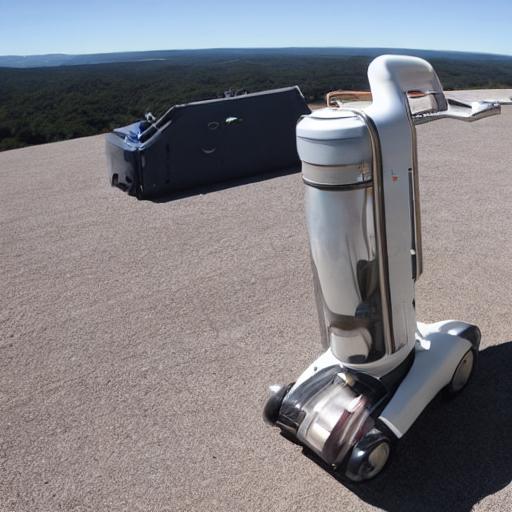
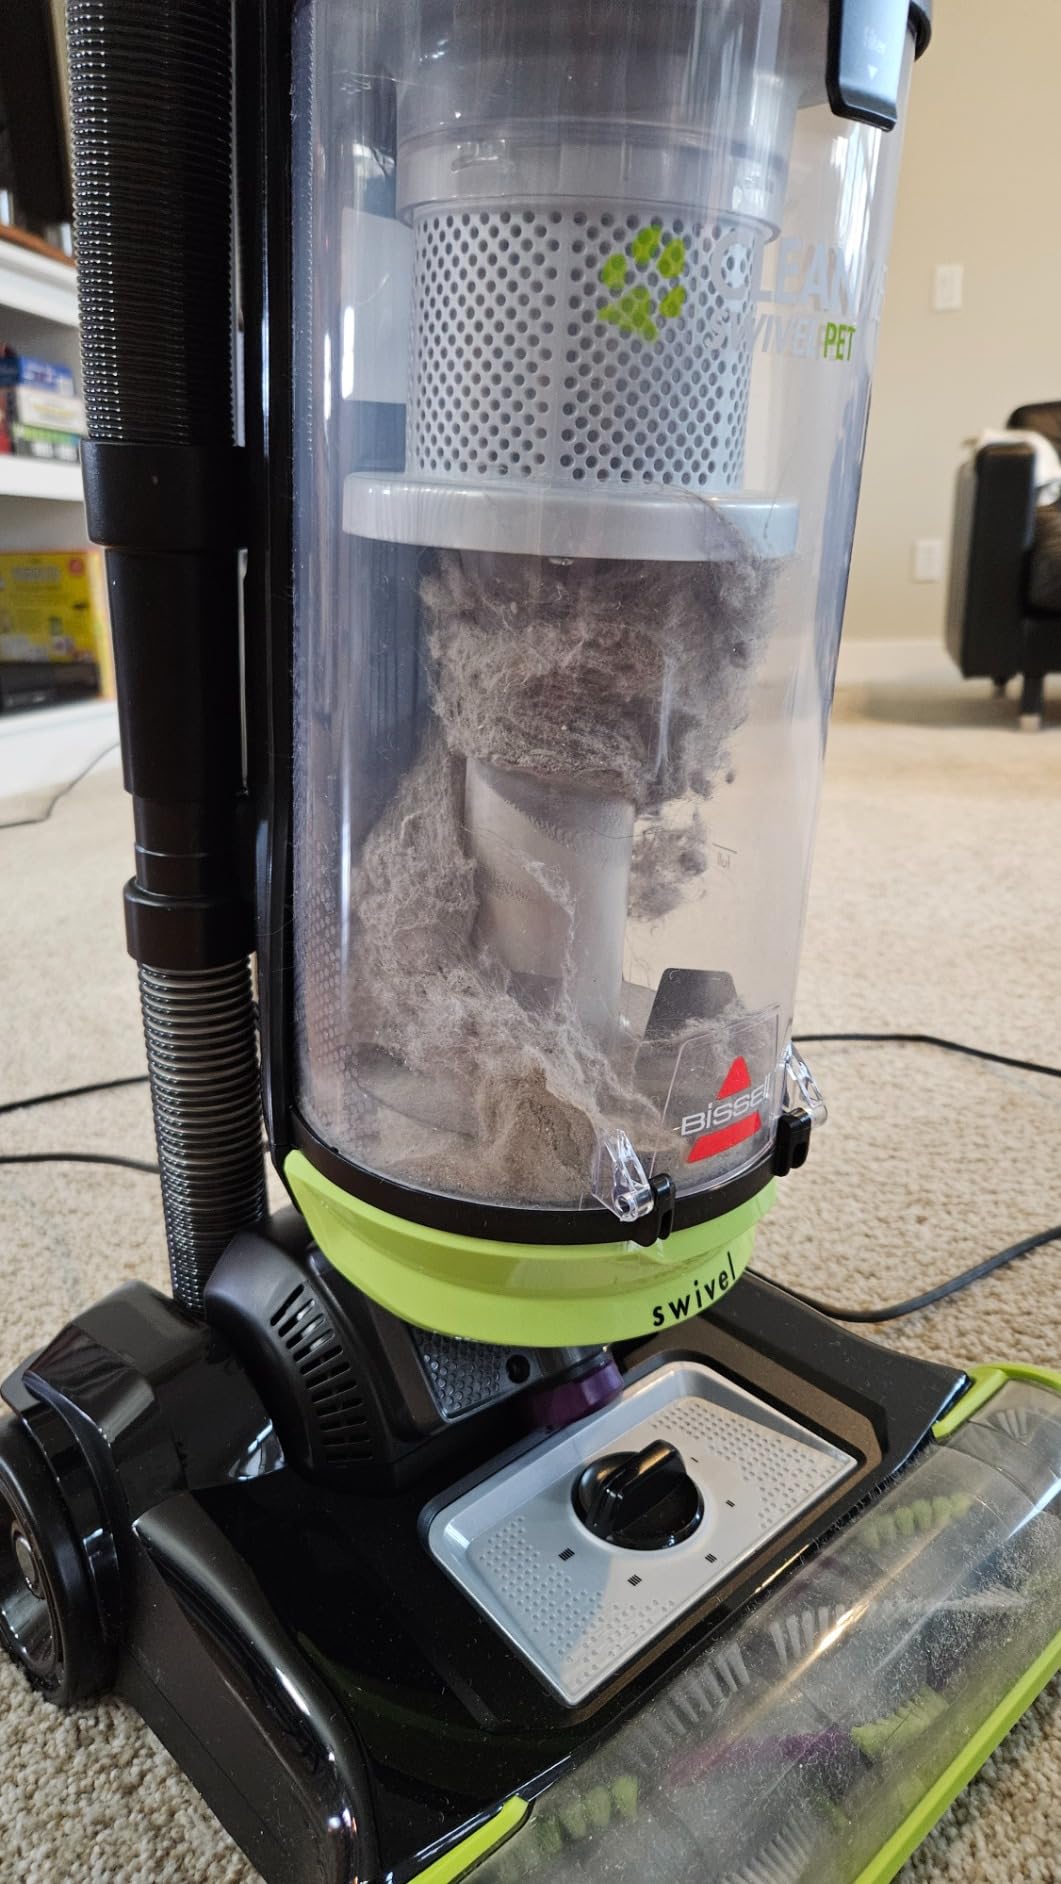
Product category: items_vacuum
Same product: no